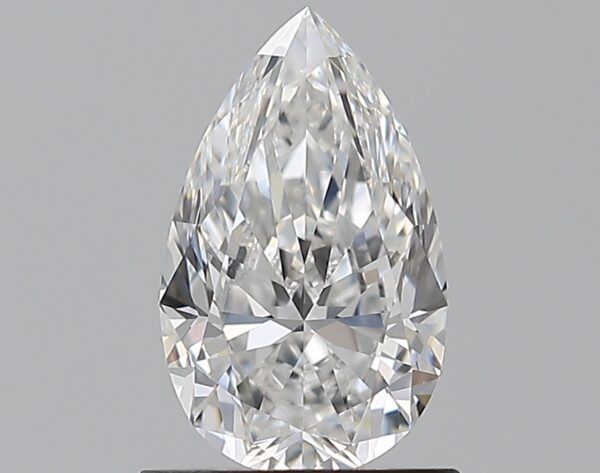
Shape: pear
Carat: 1
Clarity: VS1
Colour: D
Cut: EX
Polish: EX
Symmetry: EX
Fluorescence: M
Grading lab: GIA
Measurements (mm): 8.68 x 5.31 x 3.38